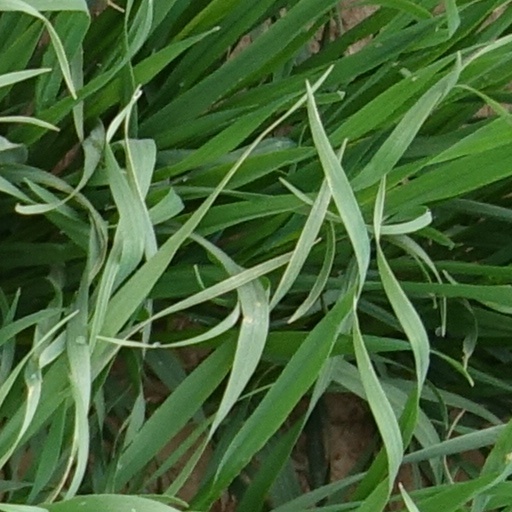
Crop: wheat